St. Peter & St. Paul's Anglican Church (Ottawa)

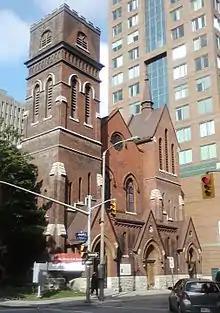
St. Peter and St. Paul's Anglican Church (formerly St. George's Anglican Church), Metcalfe St.

St. Peter's & St. Paul's Anglican Church, formerly known as St. George's, is an Anglican church in the downtown core of Ottawa, Ontario, Canada.